Jerusalem Development Authority

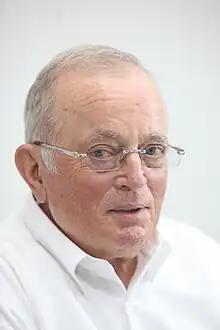
Uziel Wexler

Uziel (Uzi) Wexler, who earlier had served as treasurer of the Jerusalem municipality under mayor Teddy Kollek, founded the Jerusalem Development Authority in 1988 and served as its director from 1989 to 1994. He later served as the Authority's chairman from 1997 to 2003. Teddy Kollek was a key figure behind the Authority's establishment.